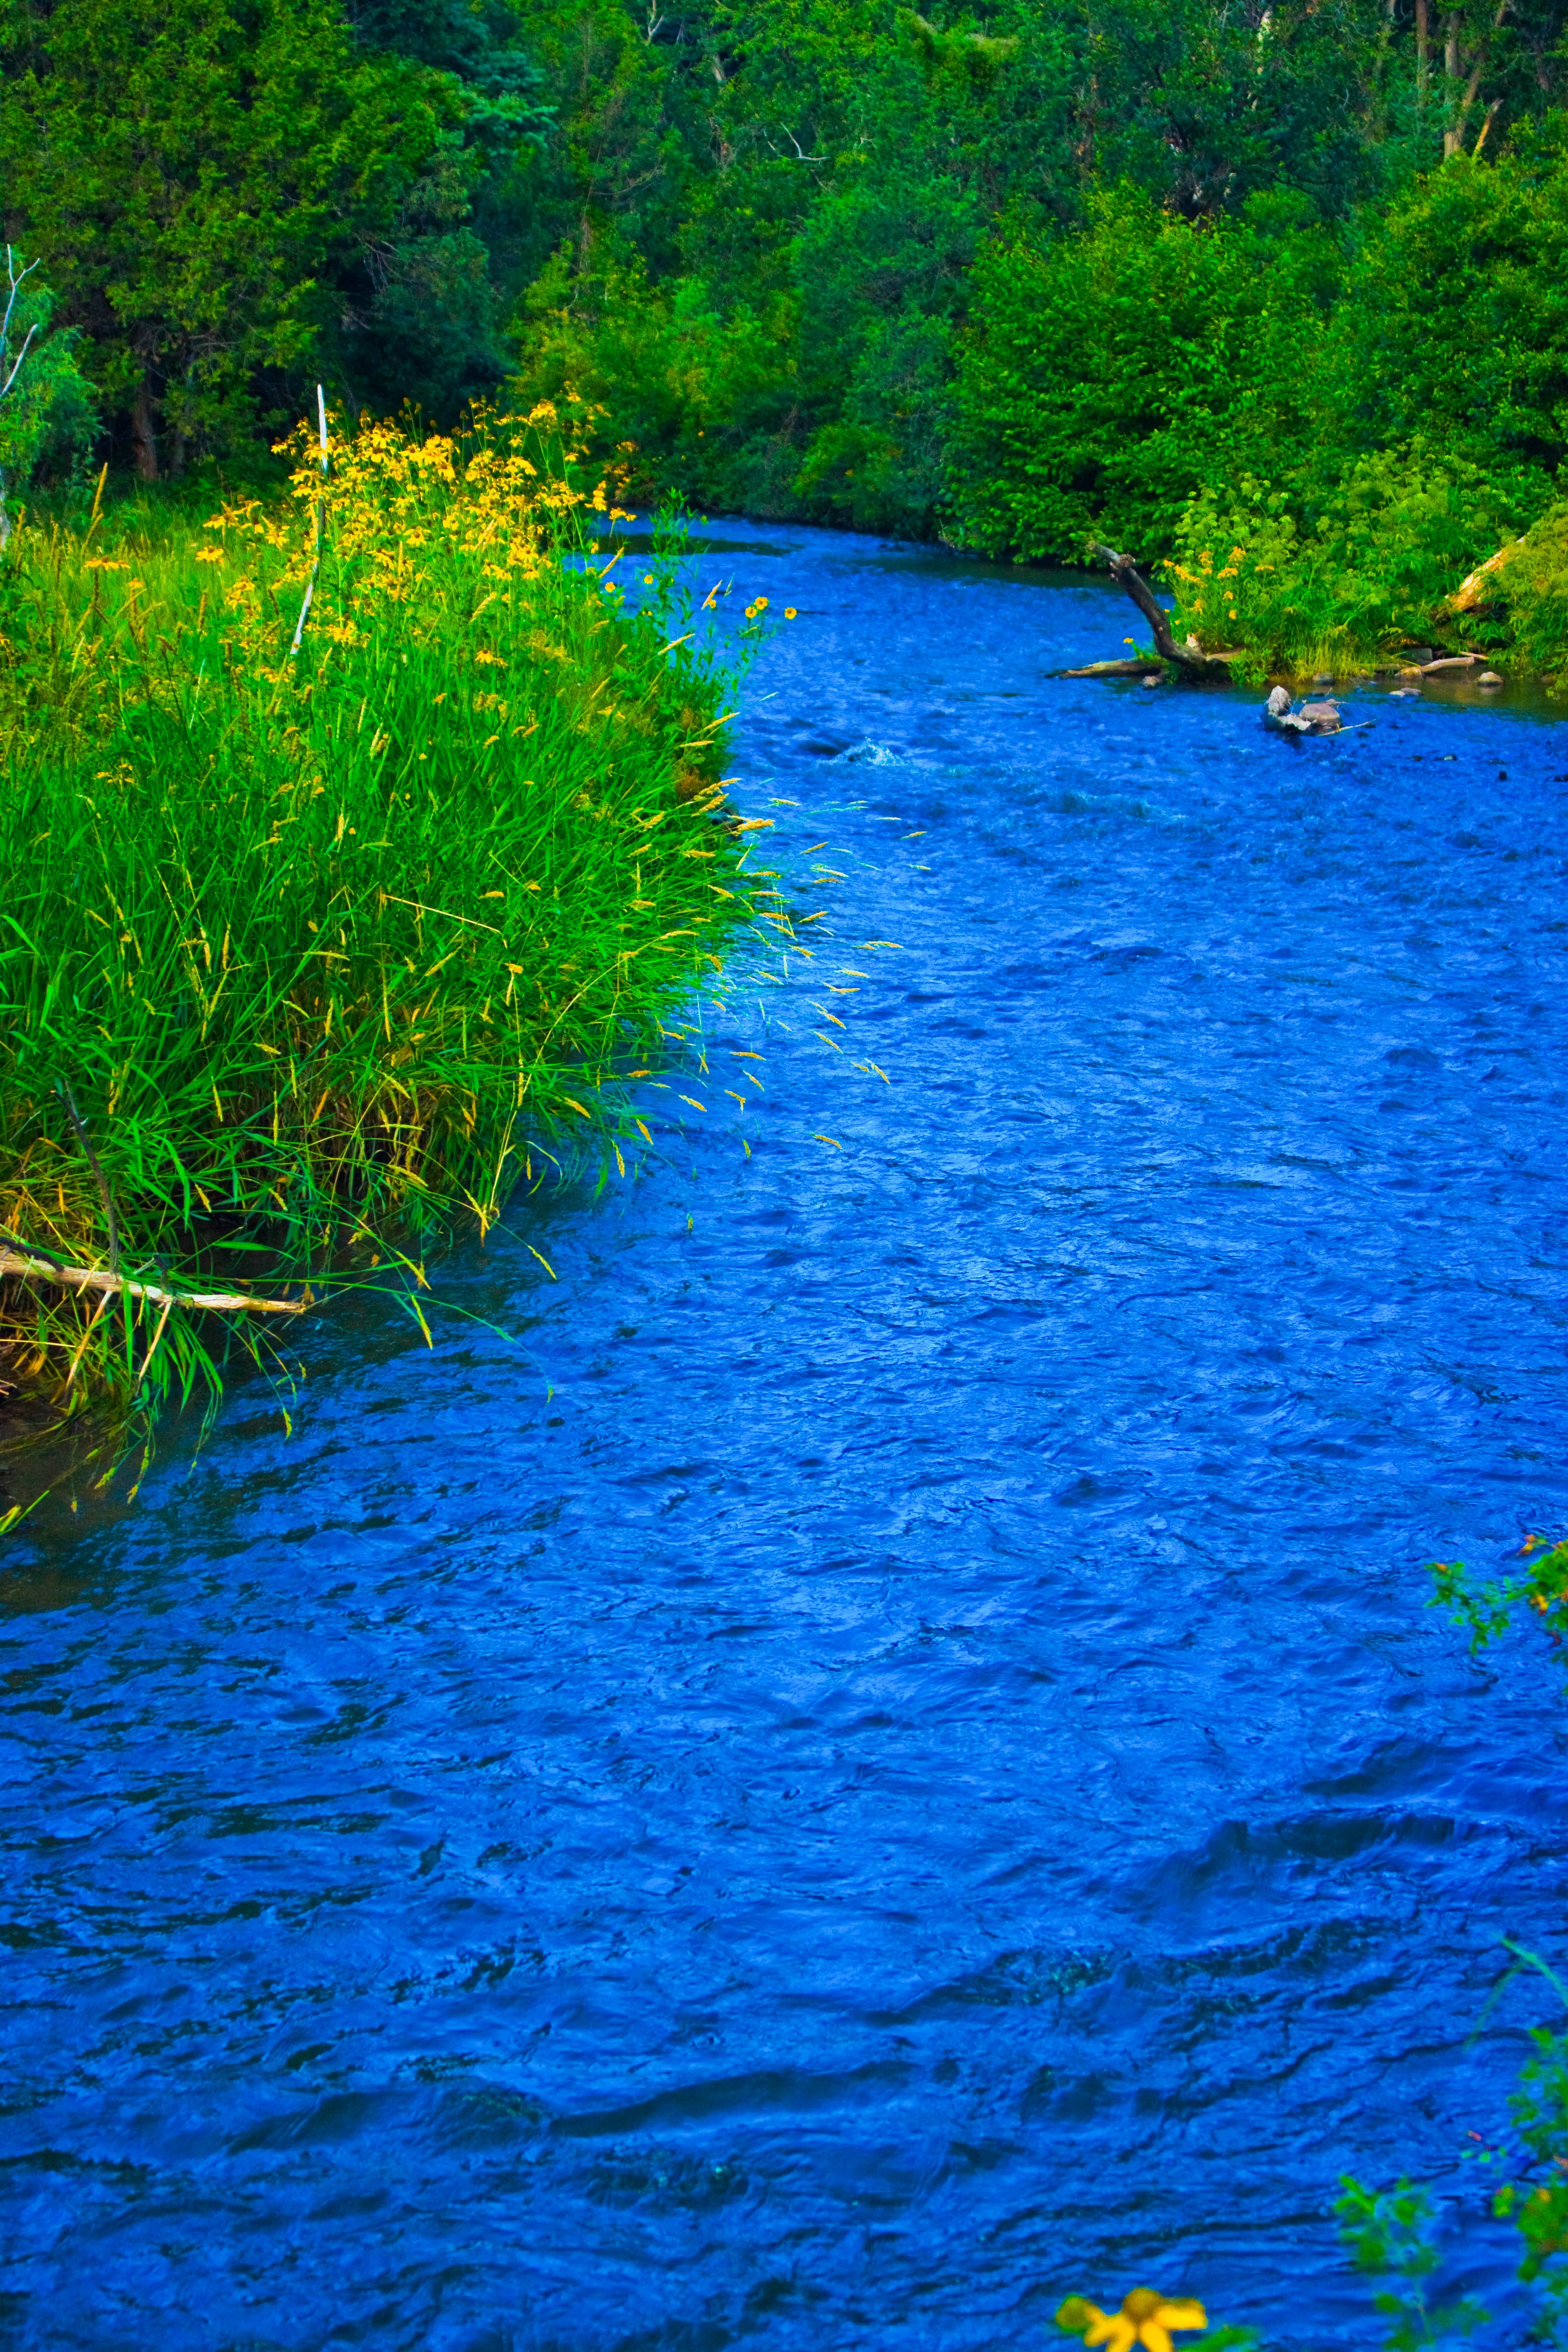
landscape, mountain, lake, river, pond, stream, rapid, body of water, watercourse